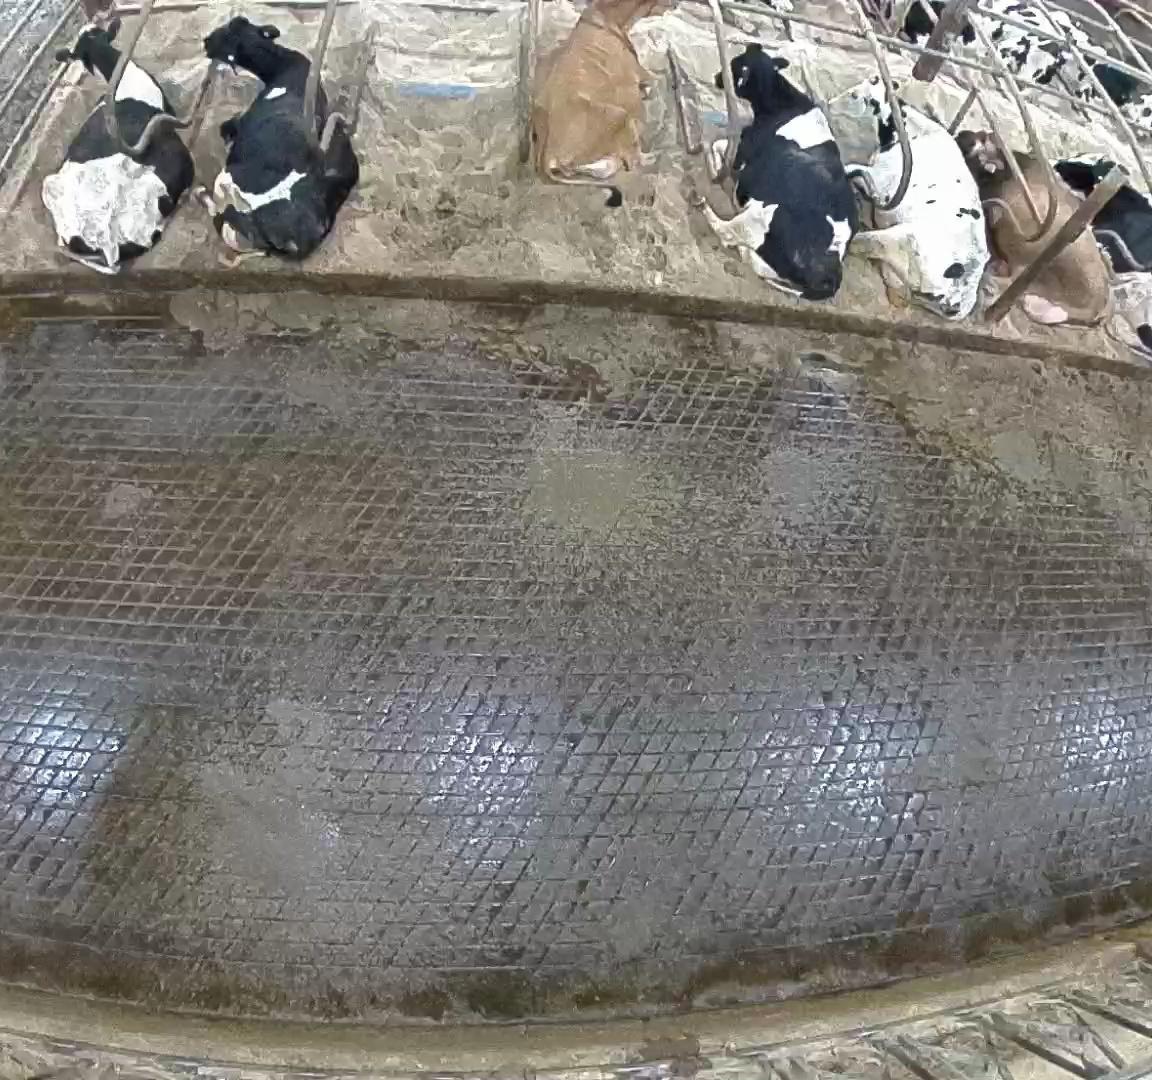
Number of cows: 8